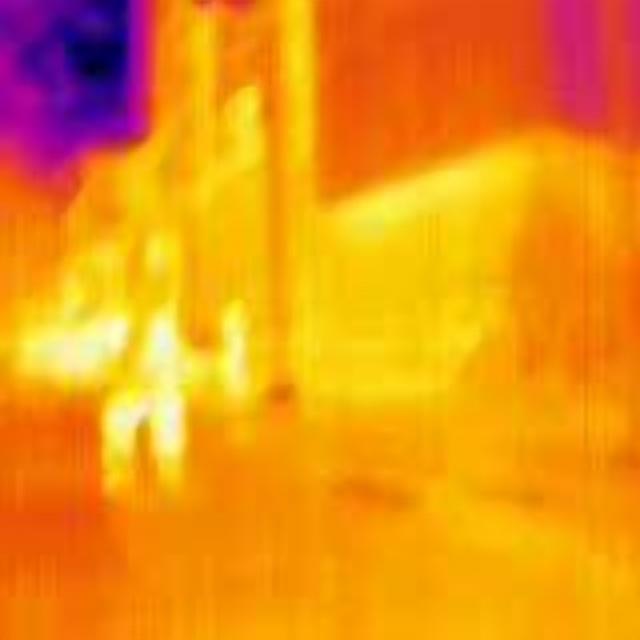
Detected objects:
label: person
label: person
label: person